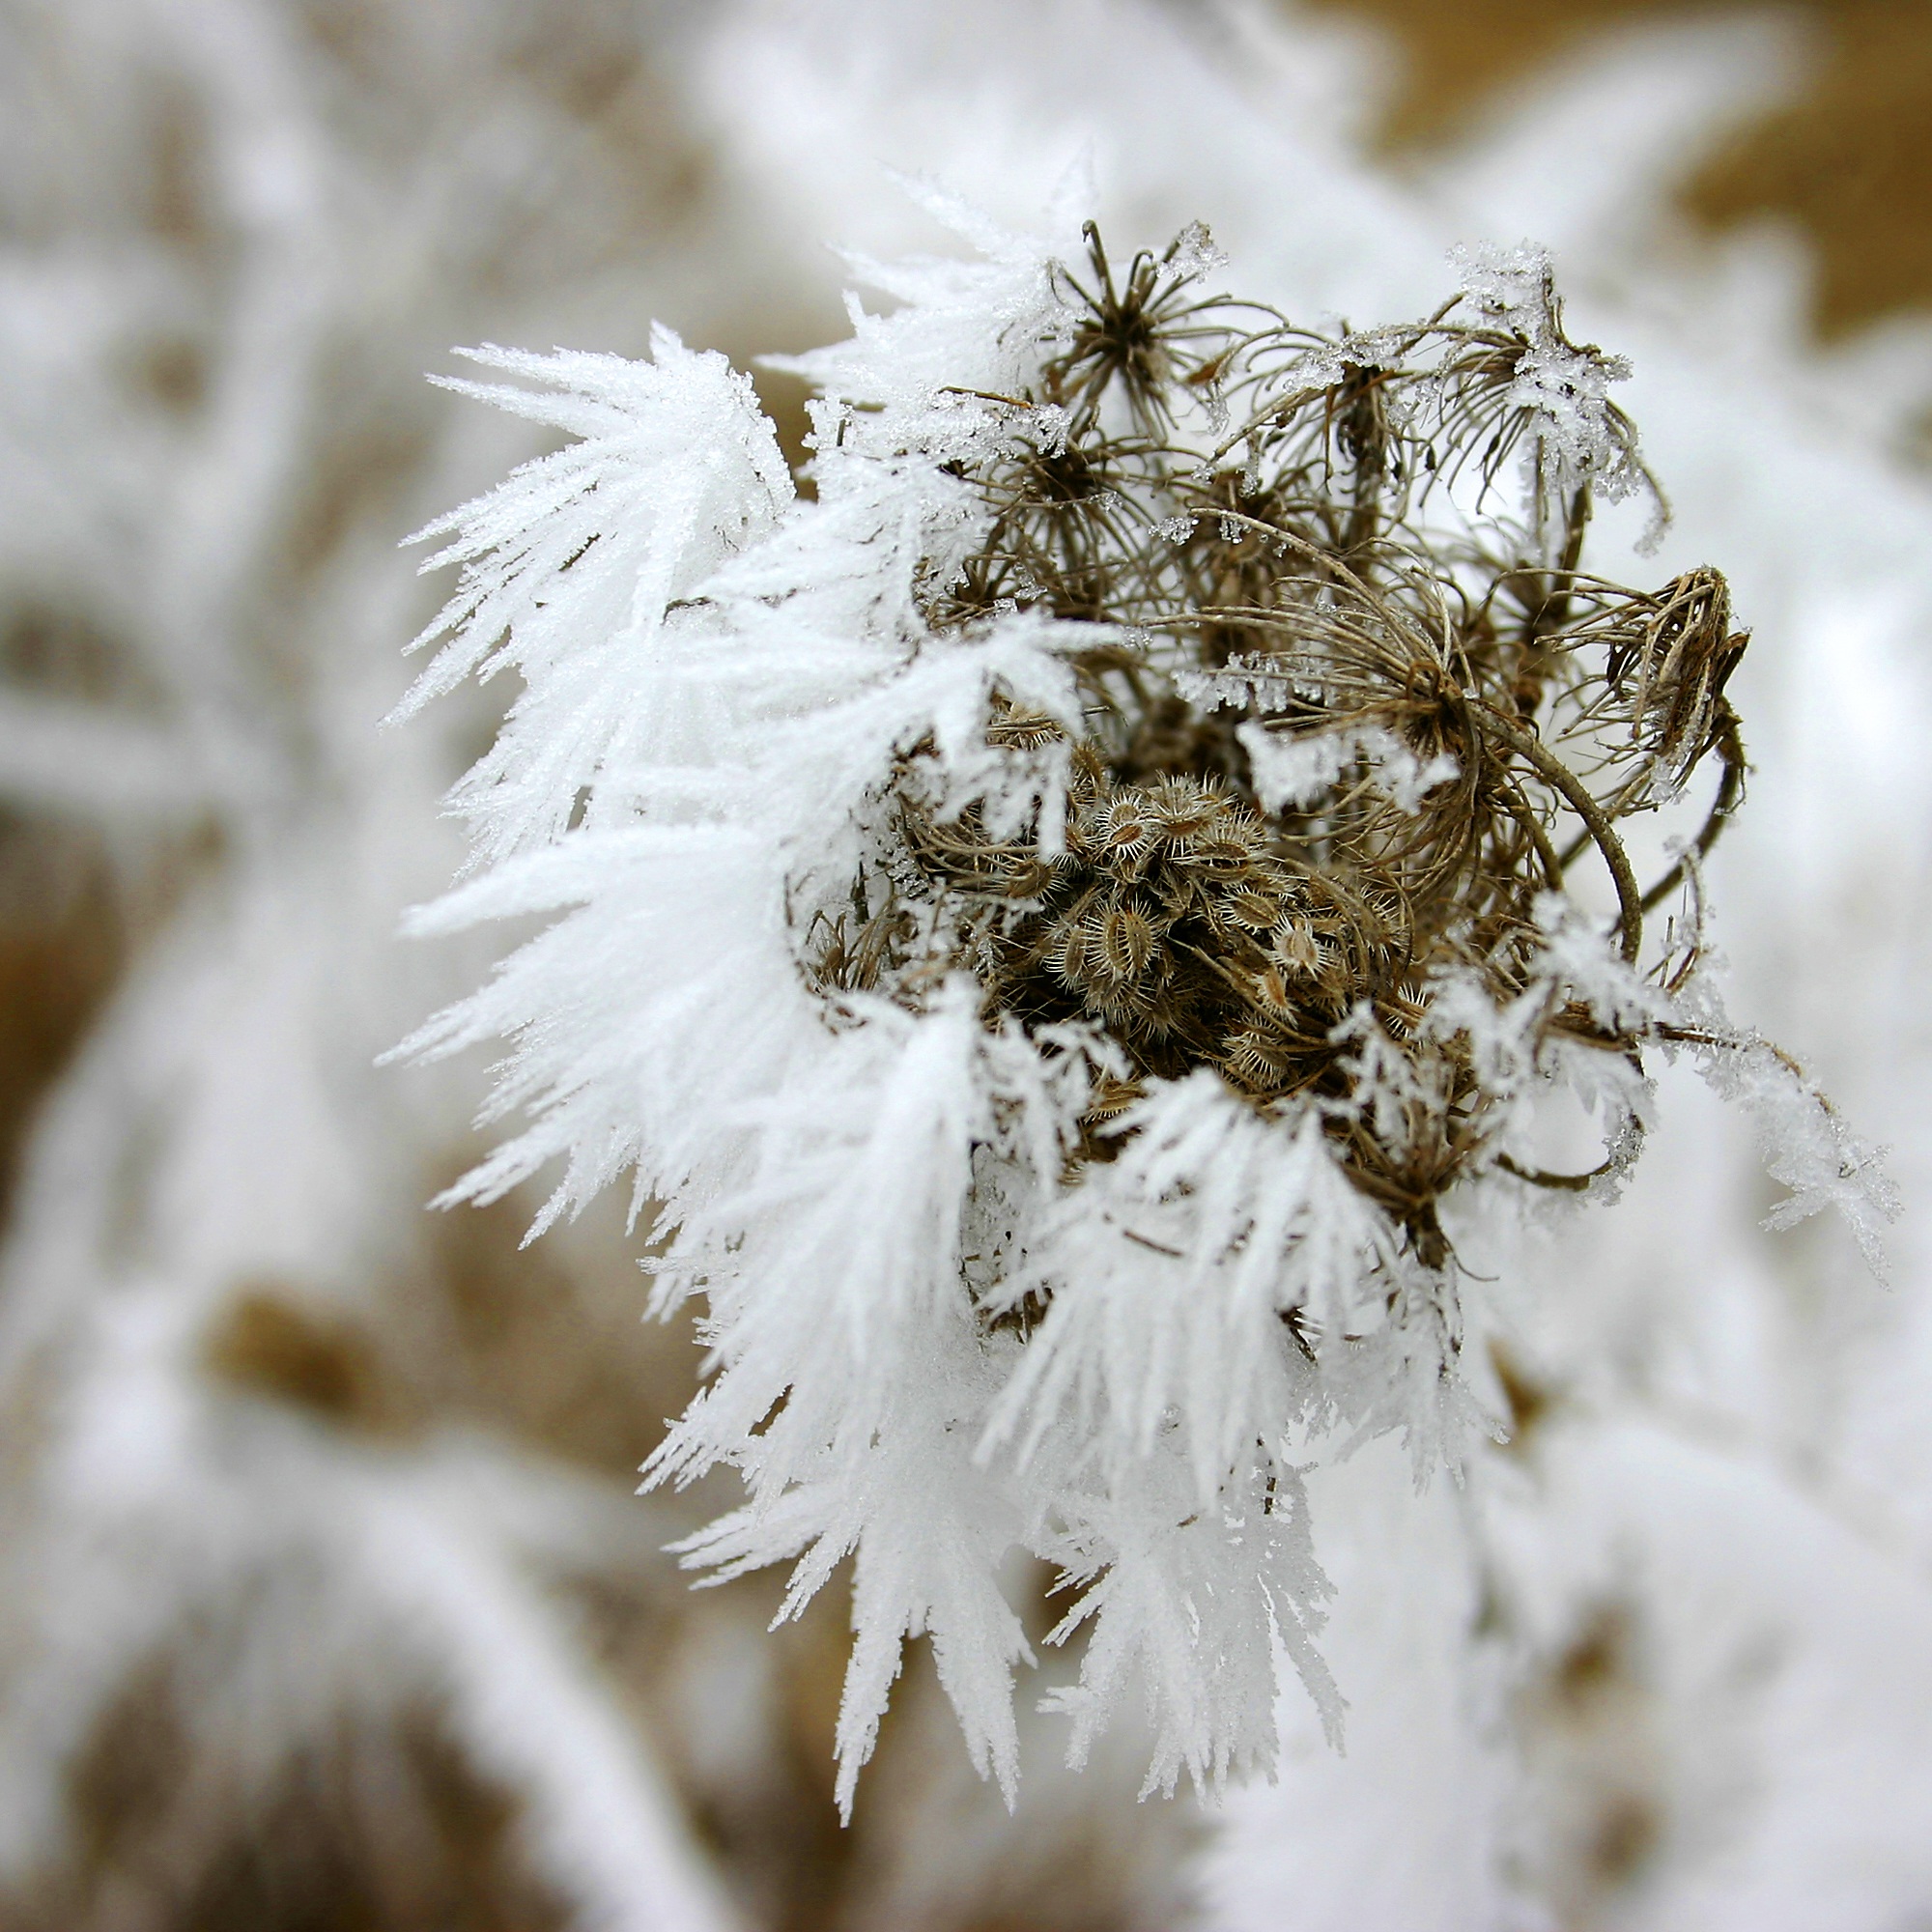
tree, nature, branch, snow, winter, plant, photography, leaf, flower, frost, ice, autumn, weather, flora, season, twig, close up, dry flower, icing, rime, freezing, macro photography